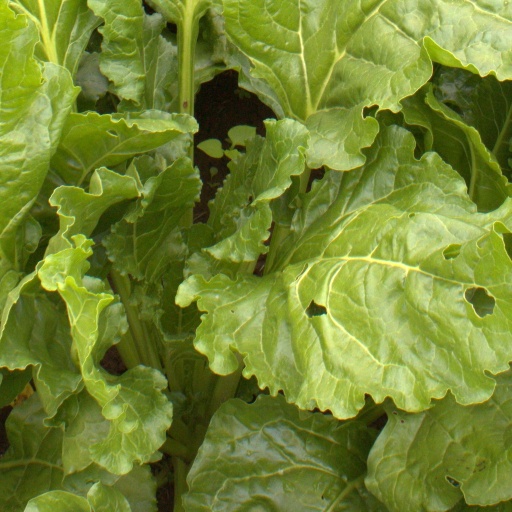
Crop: sugar beet